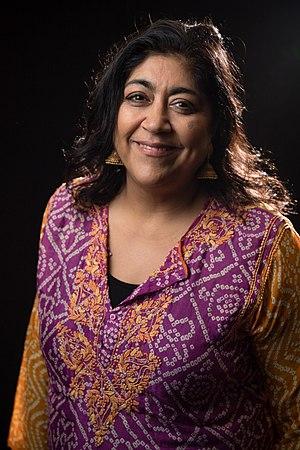
Gurinder Chadha est une réalisatrice, scénariste et productrice de cinéma britannique d'origine indienne.